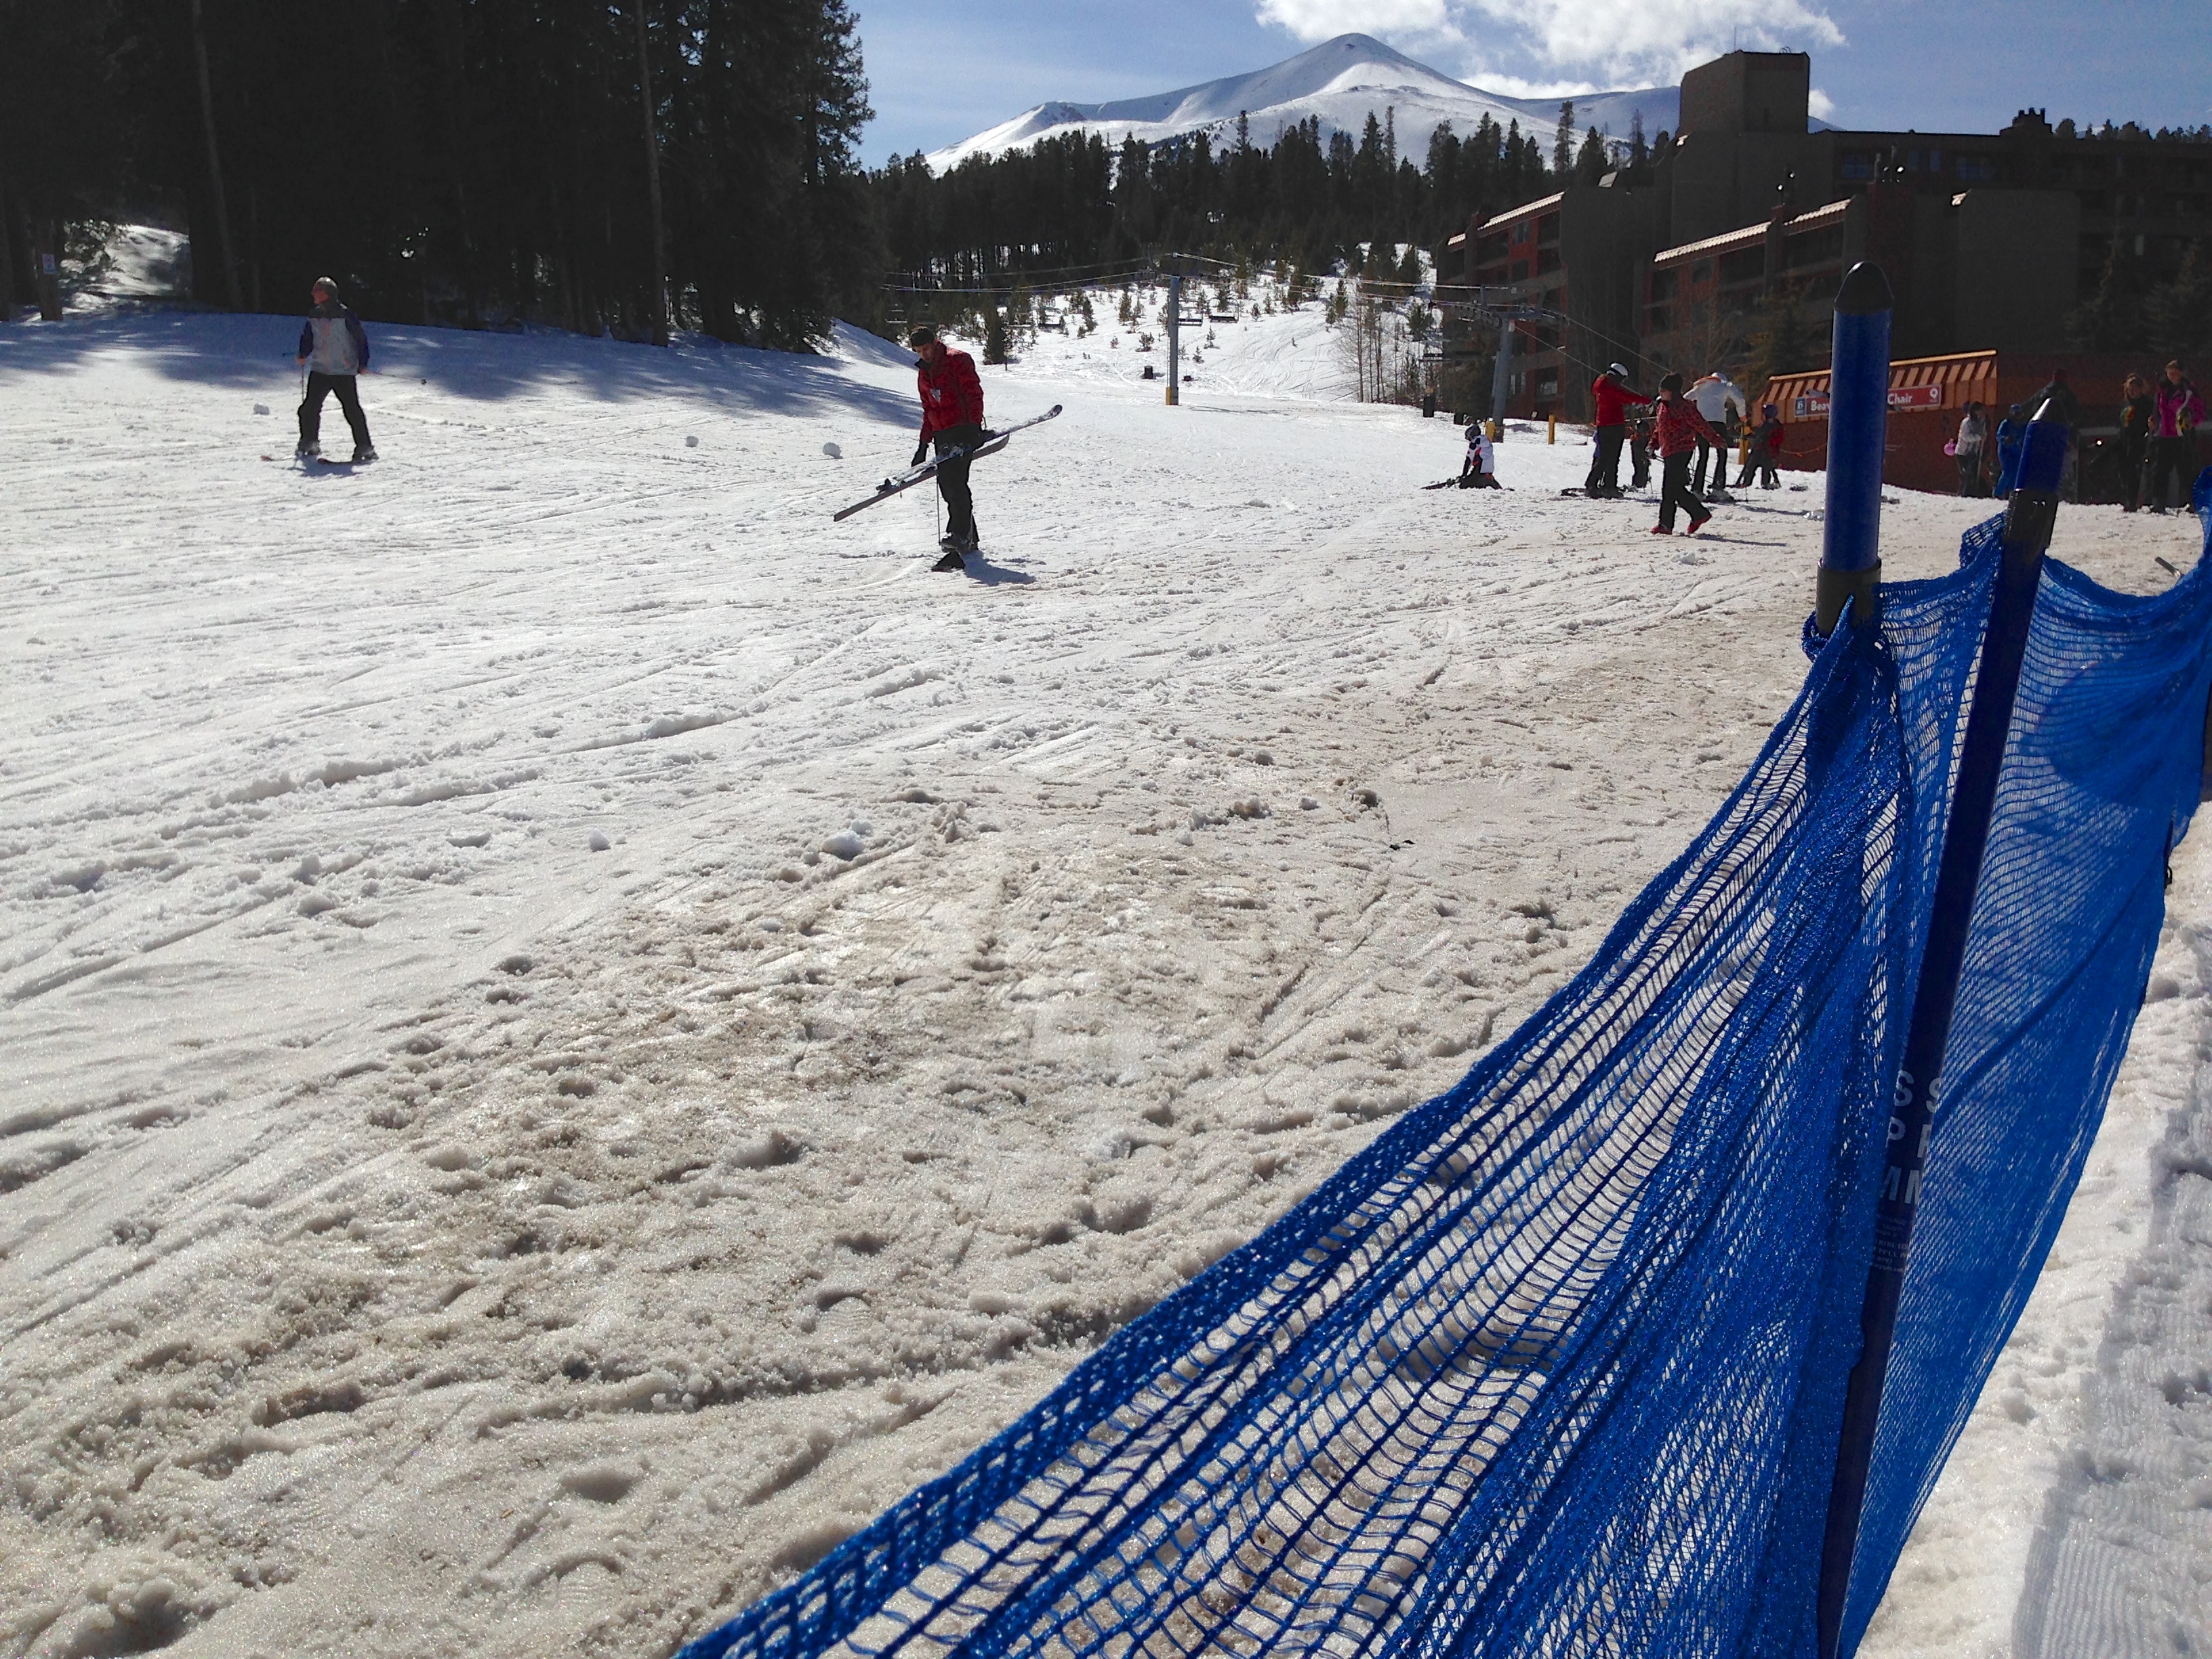
snow, winter, recreation, skiing, sports equipment, winter sport, sports, ski, piste, nordic skiing, ski equipment, outdoor recreation